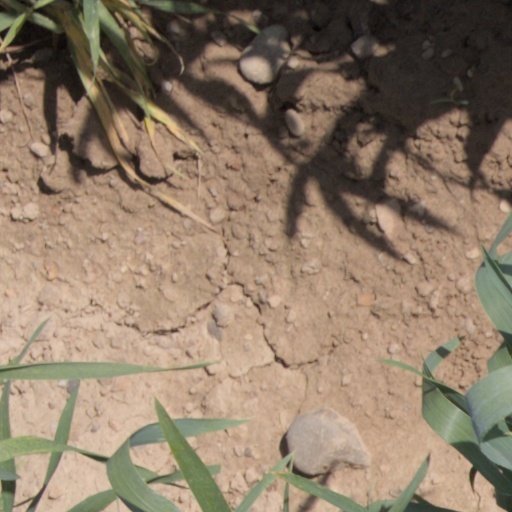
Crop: wheat